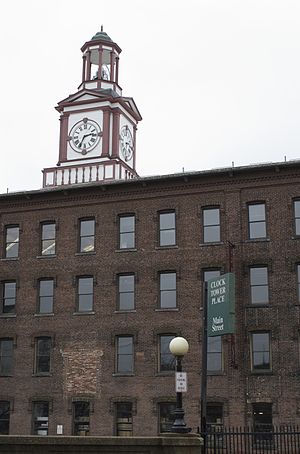
Digital Equipment Corporation
Hovedkontoret for Digital Equipment Corporation fra 1957 til 1992
Digital Equipment Corporation, også kendt som DEC og som anvender af varemærket Digital var en større amerikansk virksomhed fra USA fra 1950'erne til 1990'erne.